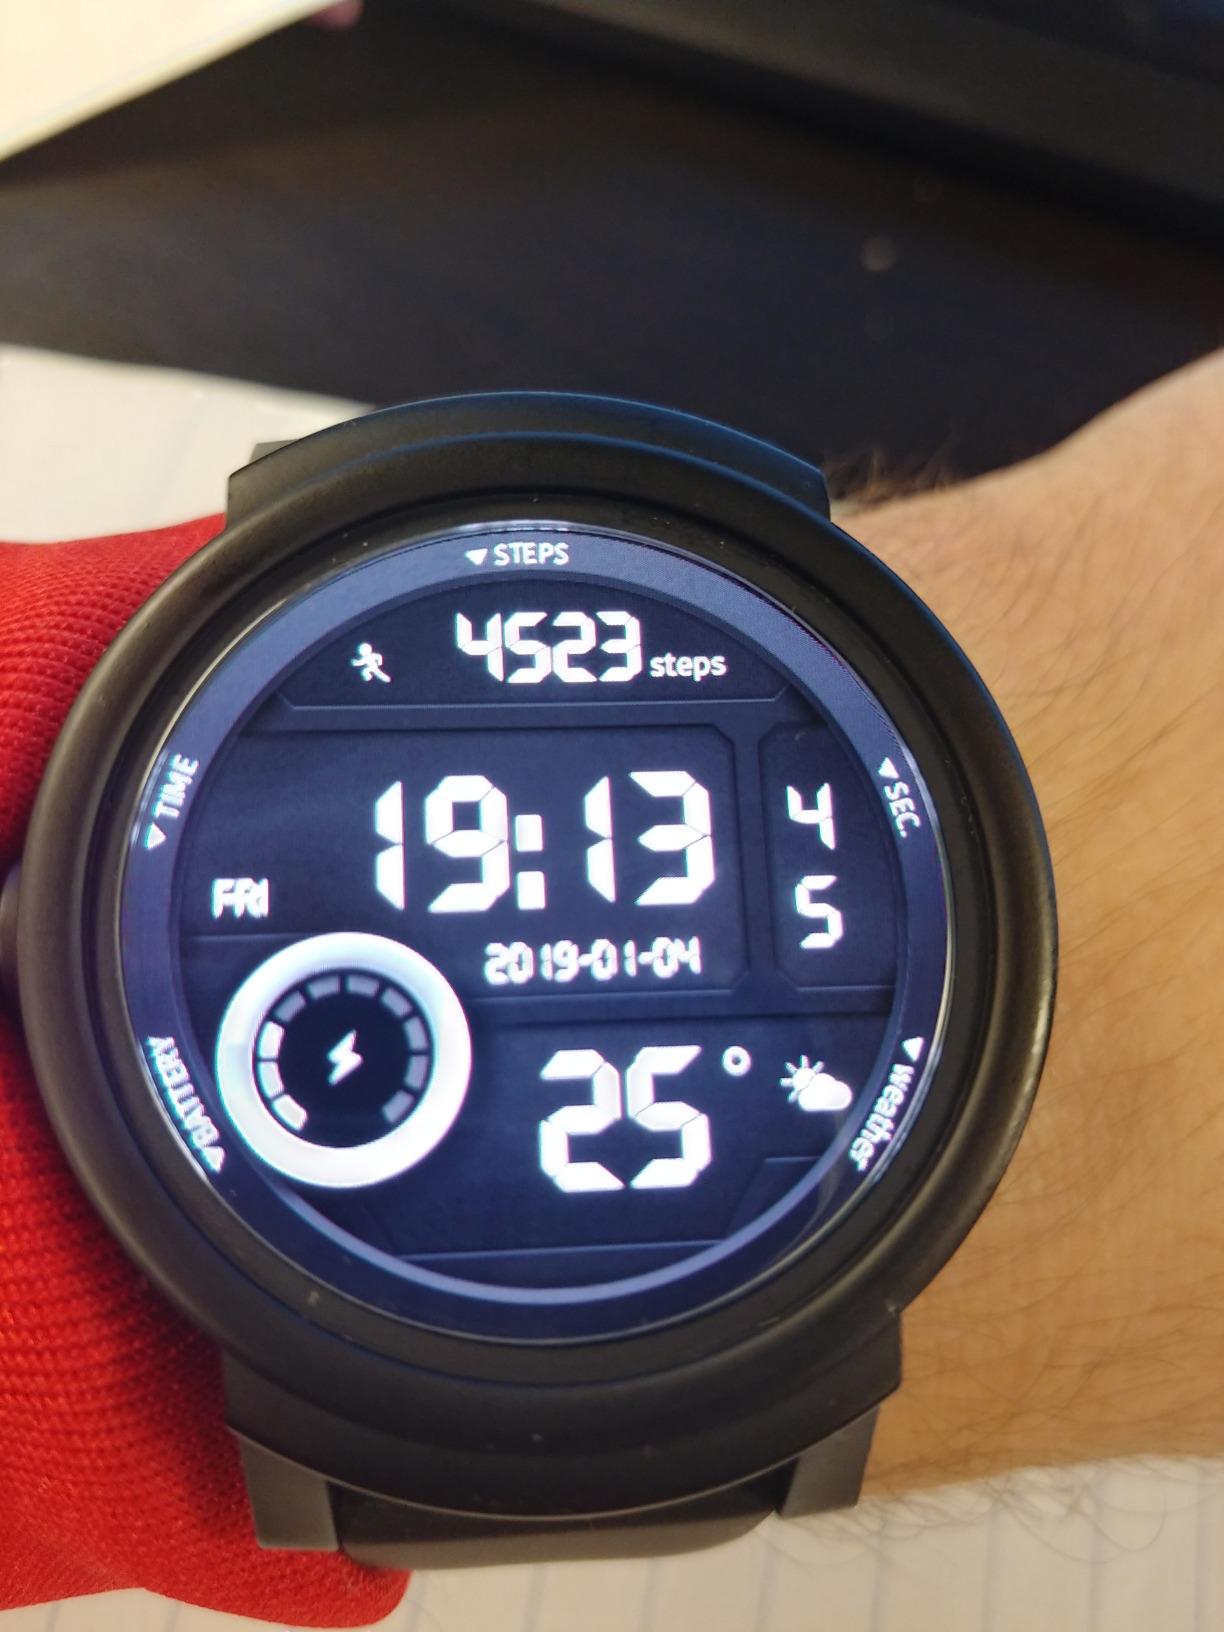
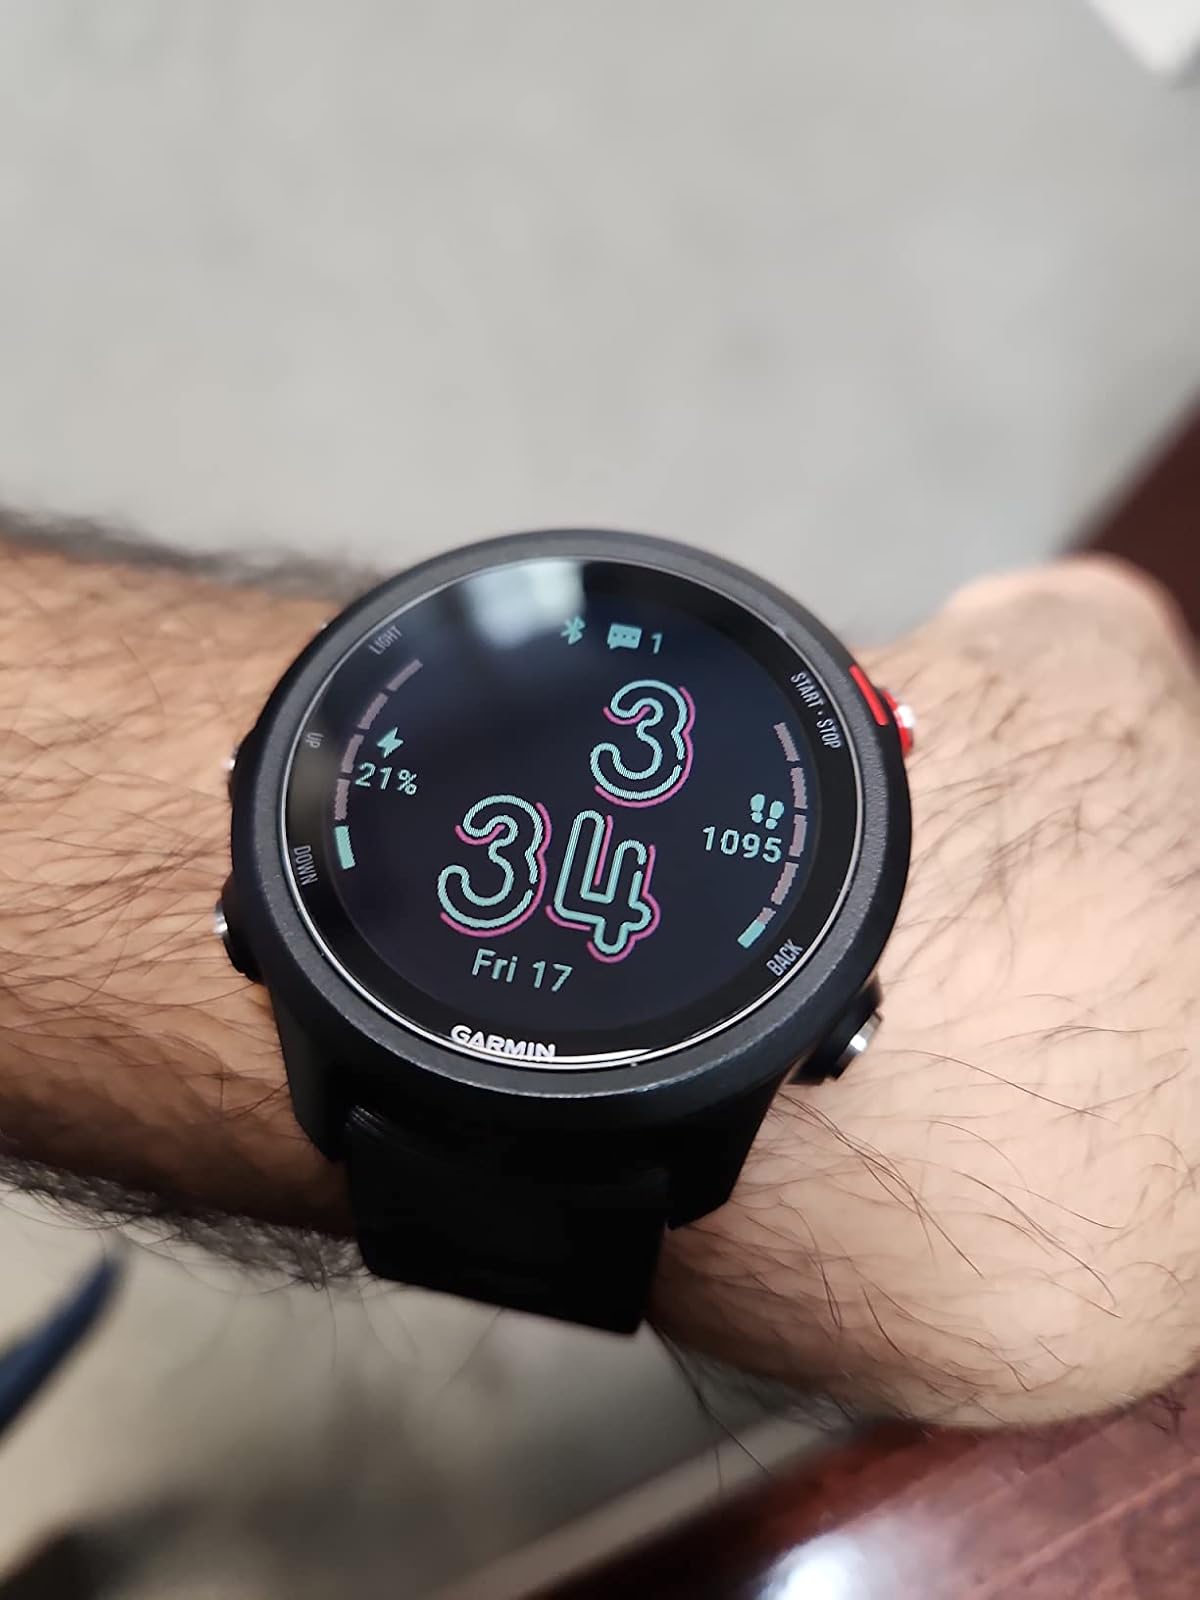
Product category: smartwatch
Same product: no